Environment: real
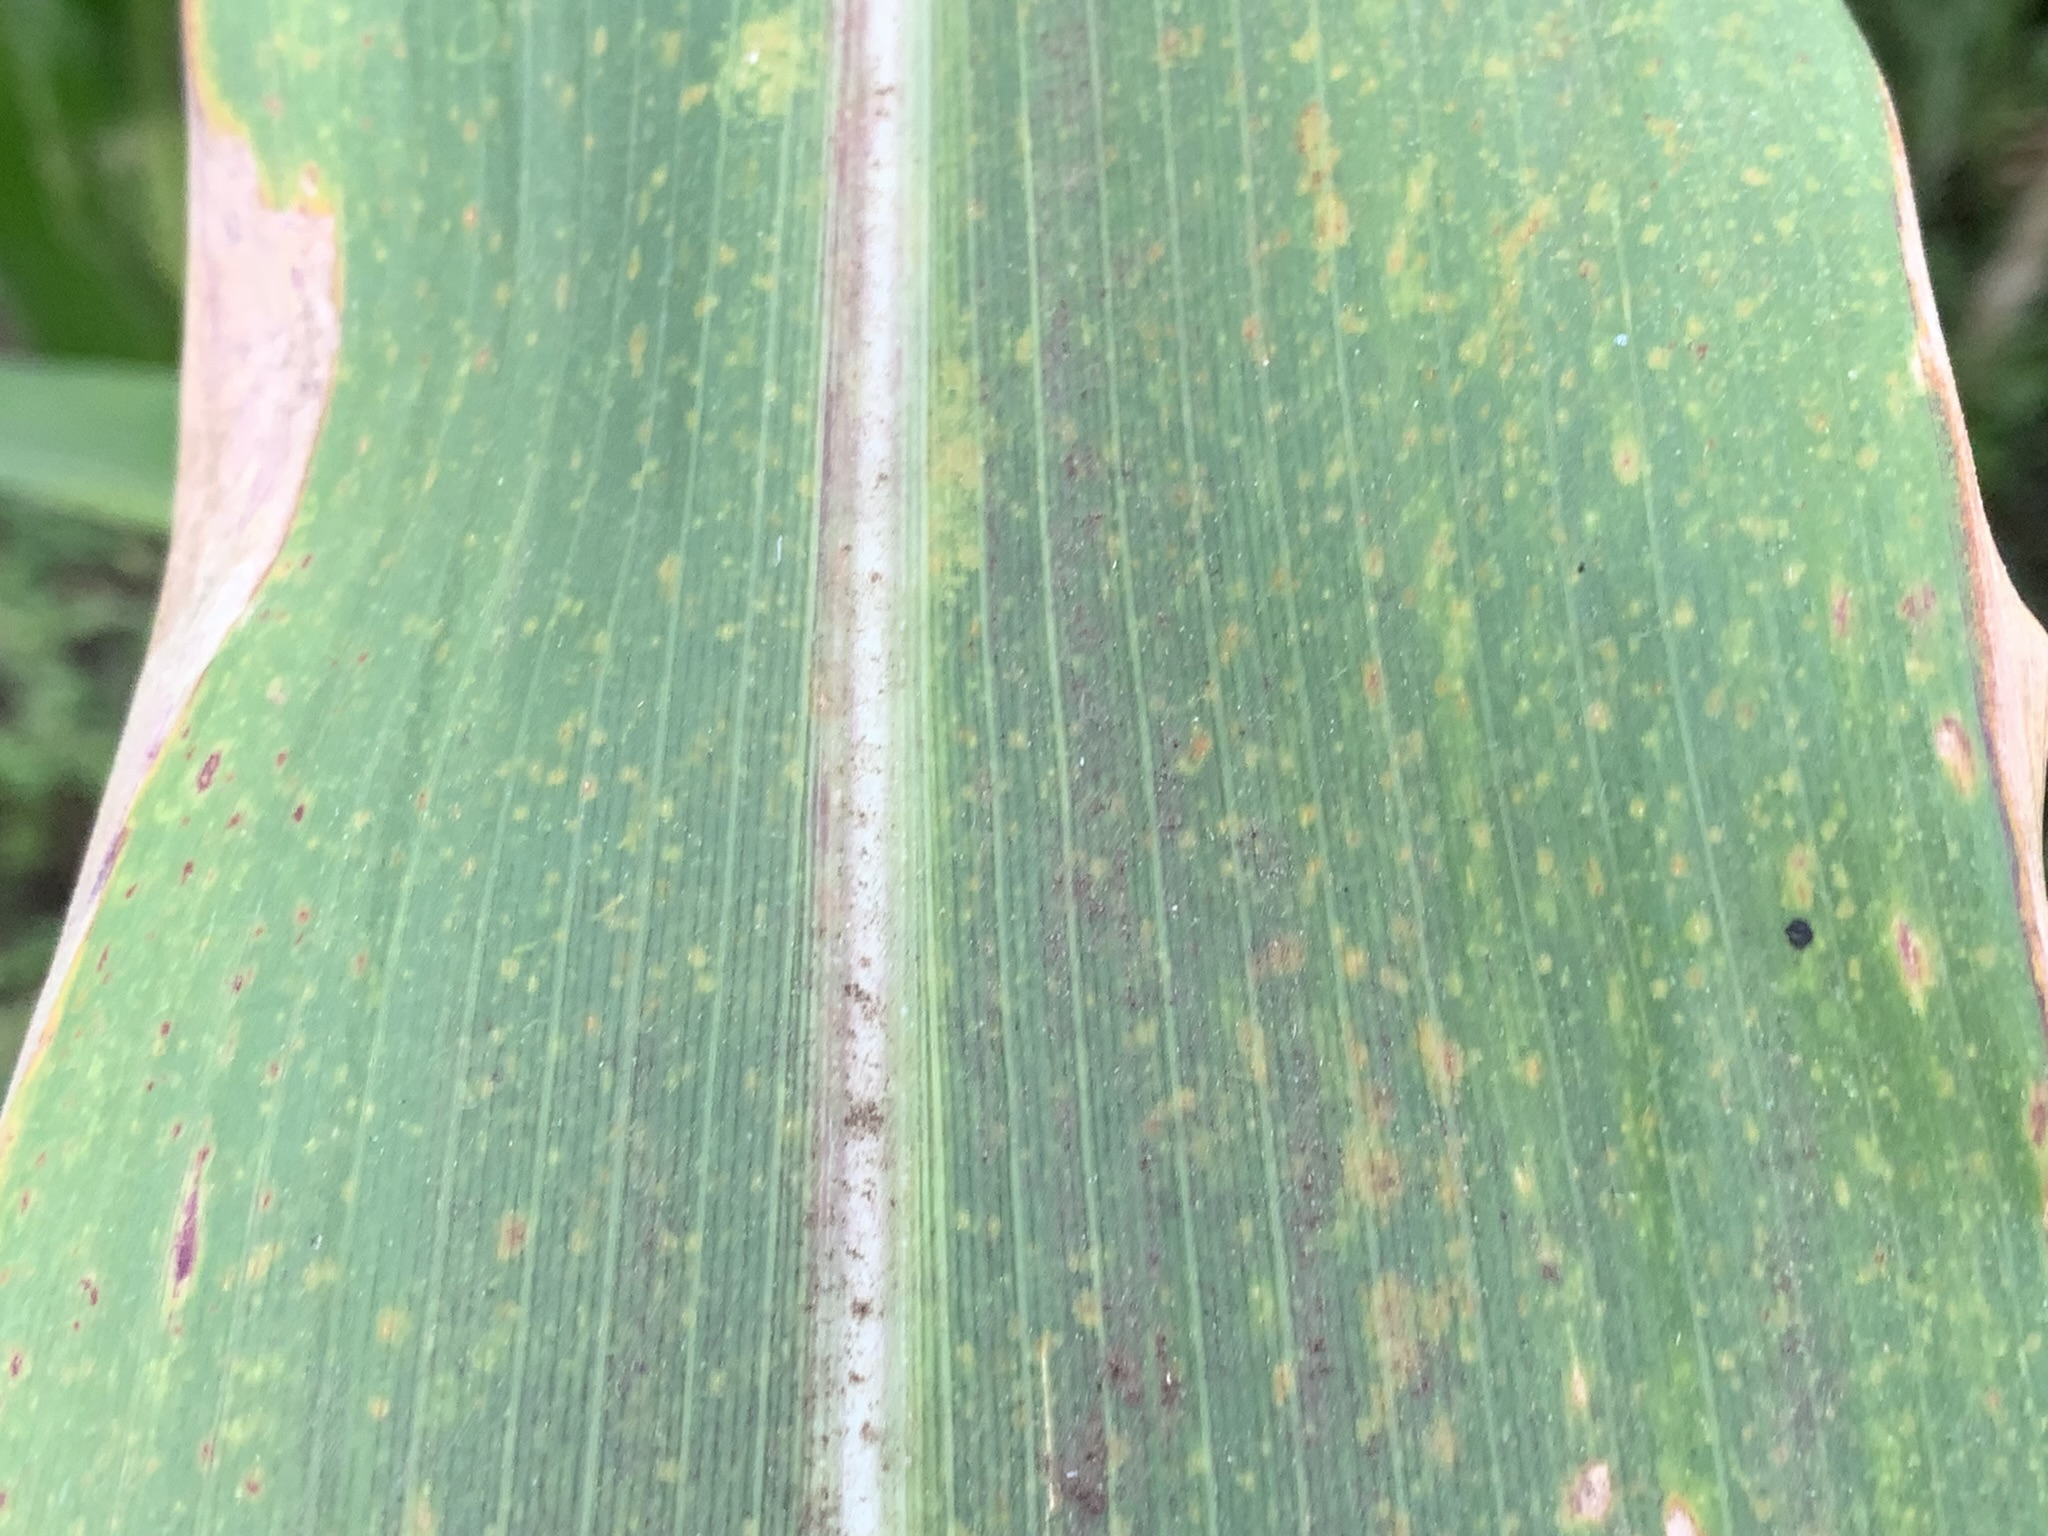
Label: lethal_necrosis